1st Light Cavalry Lancers Regiment of the Imperial Guard (Polish)

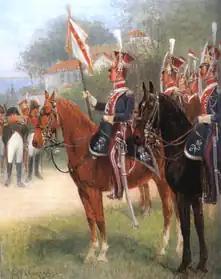
Napoleon inspecting the 'Elba Squadron of Polish Volunteers' while exiled on the Principality of Elba

In the spring of 1809 the War of the Fifth Coalition began. The regiment marched to Austria. On 22 May the light horse took part in the Battle of Aspern-Essling.